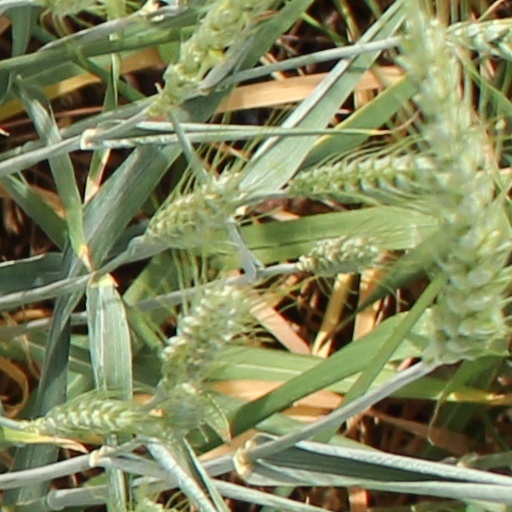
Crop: wheat